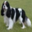
Label: dog